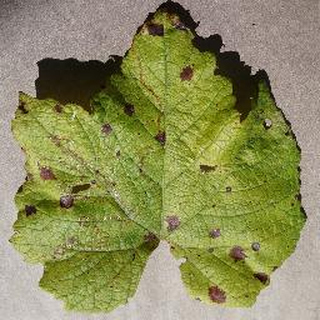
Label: grape_leaf_blight